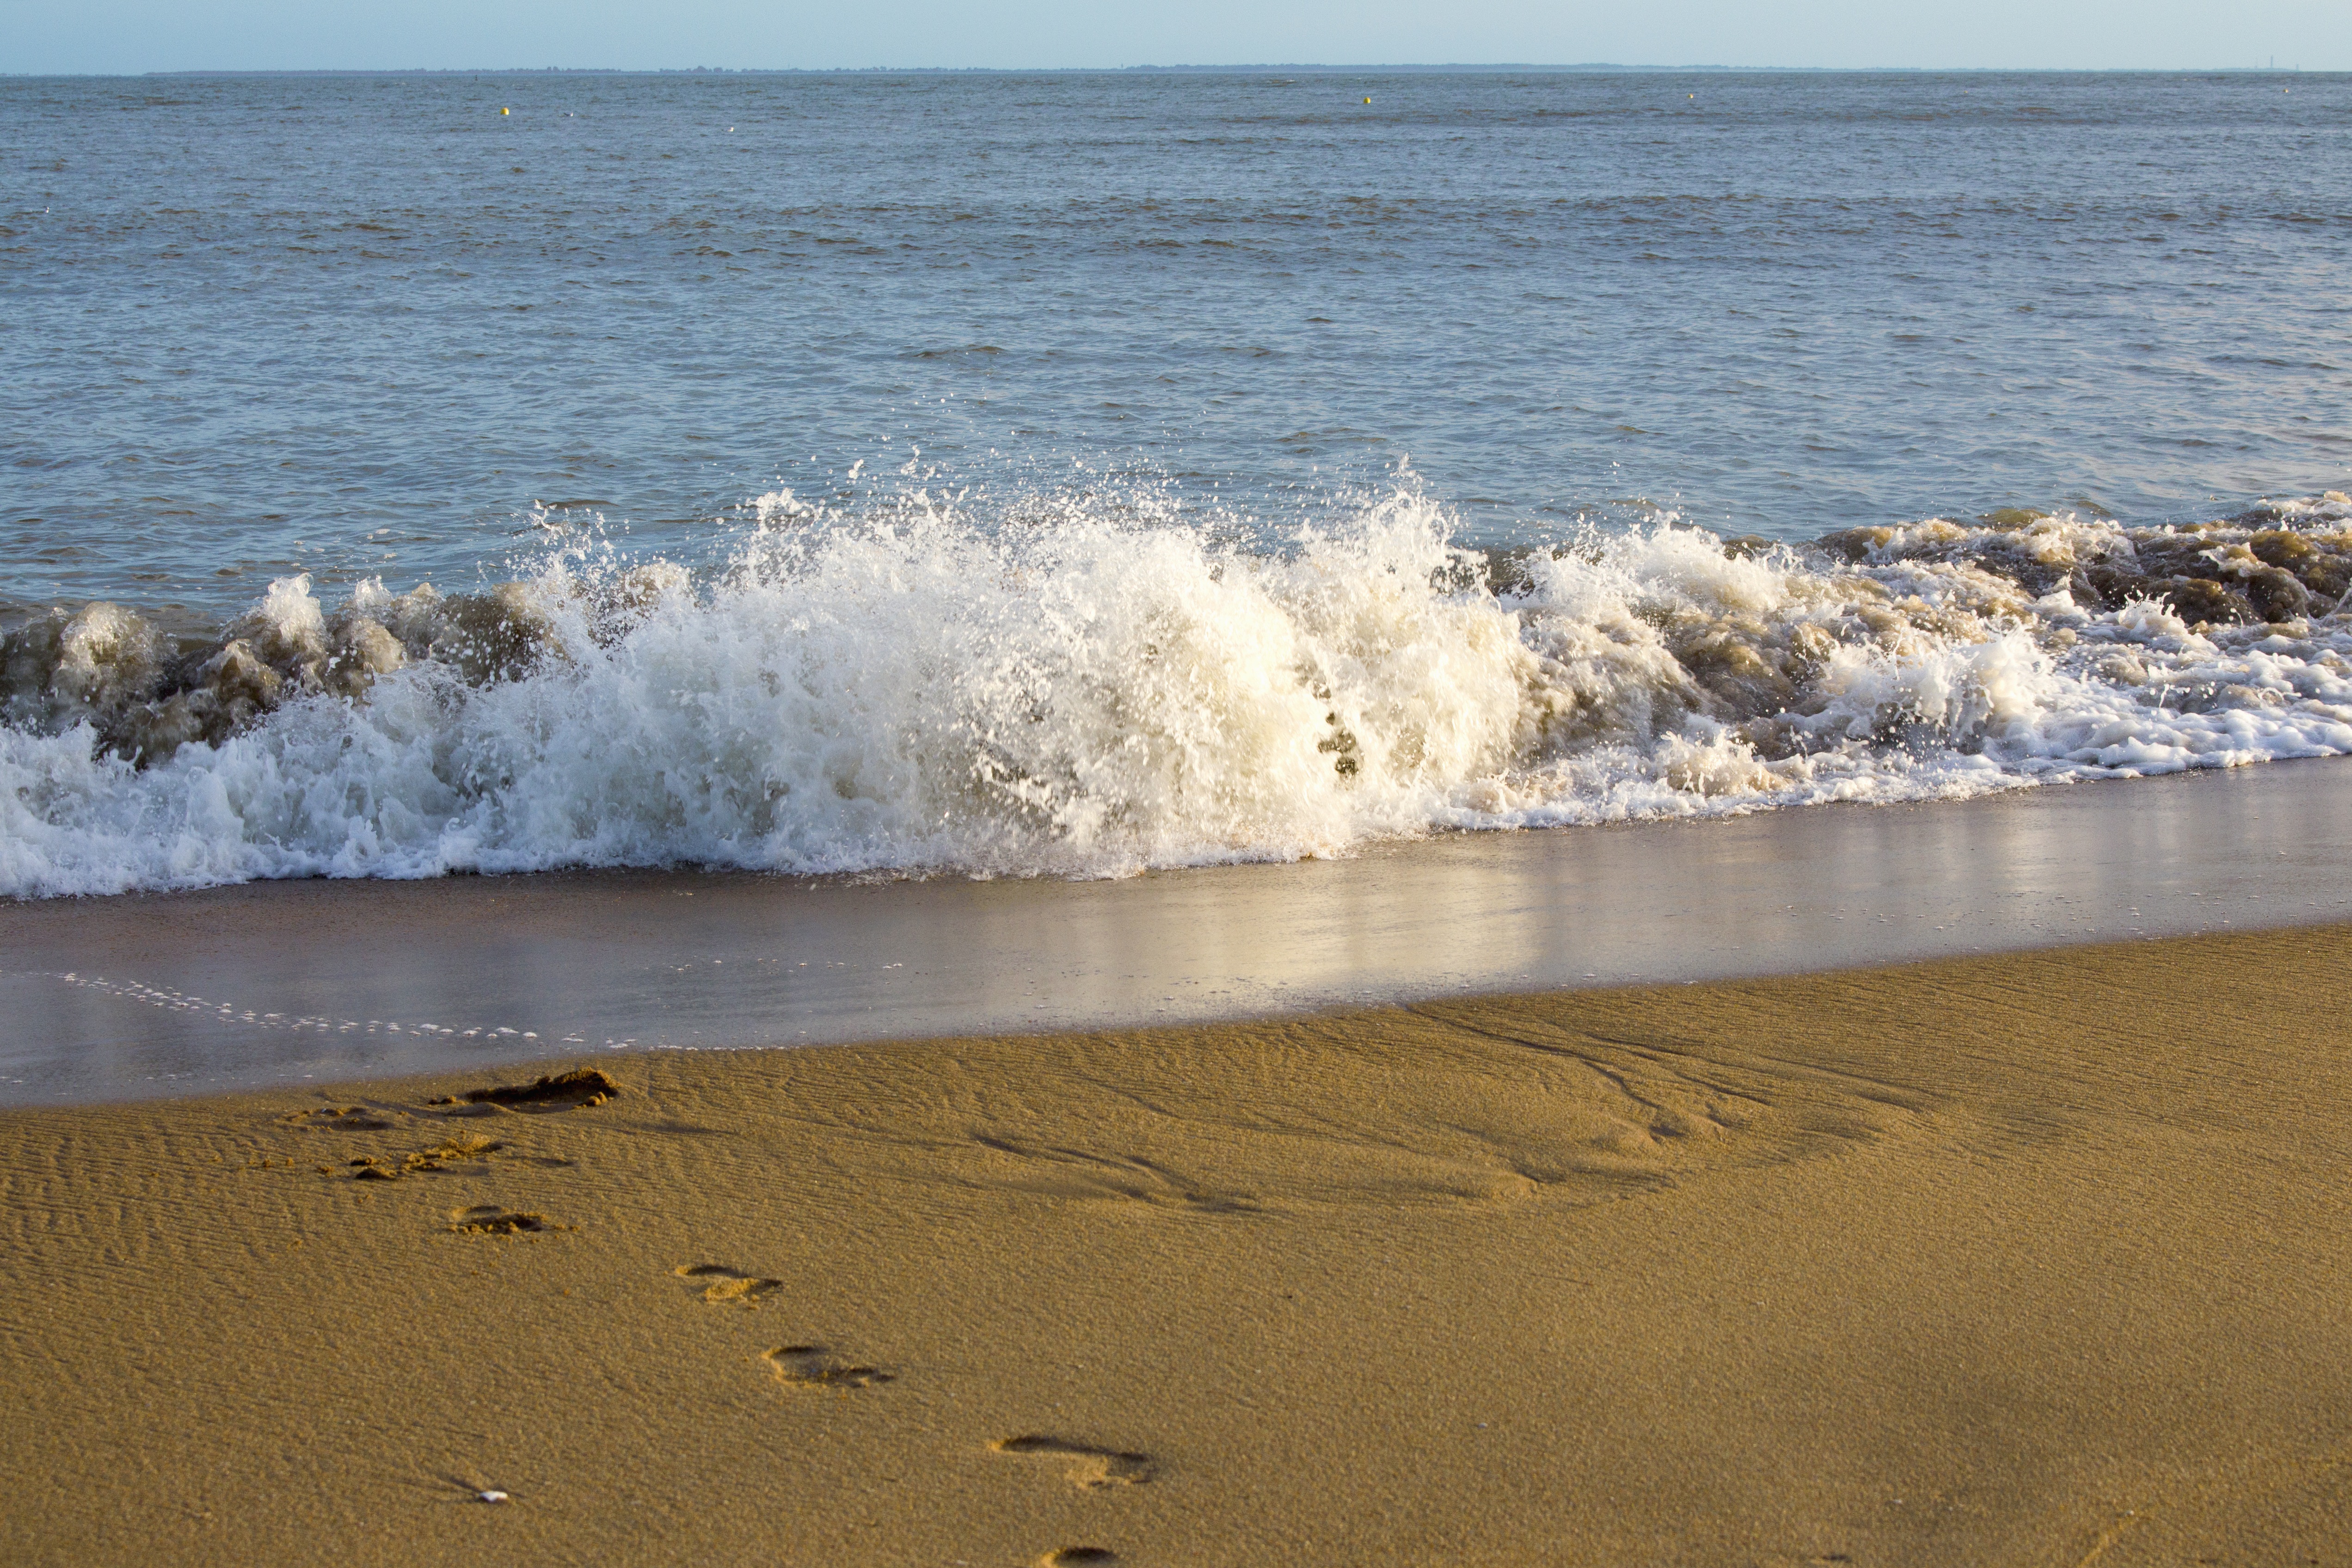
beach, sea, coast, water, sand, rock, ocean, horizon, sunset, shore, wave, france, surf, bay, material, body of water, breakwater, mudflat, wind wave